The Galloping Kid

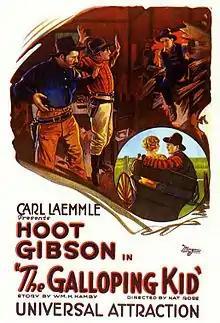
Film poster

The Galloping Kid is a 1922 American silent Western film directed by Nat Ross and featuring Hoot Gibson. It is not known whether the film currently survives.